Albert Schweitzer

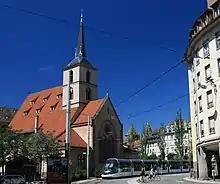
Saint-Nicolas, Strasbourg

His 1906 pamphlet "The Art of Organ Building and Organ Playing in Germany and France", republished with an appendix on the state of the organ-building industry in 1927, effectively launched the 20th-century "Orgelbewegung", which turned away from romantic extremes and rediscovered baroque principles—although this sweeping reform movement in organ building eventually went further than Schweitzer had intended. In 1909, he addressed the "Third Congress of the International Society of Music" at Vienna on the subject. Having circulated a questionnaire among players and organ-builders in several European countries, he produced a very considered report.